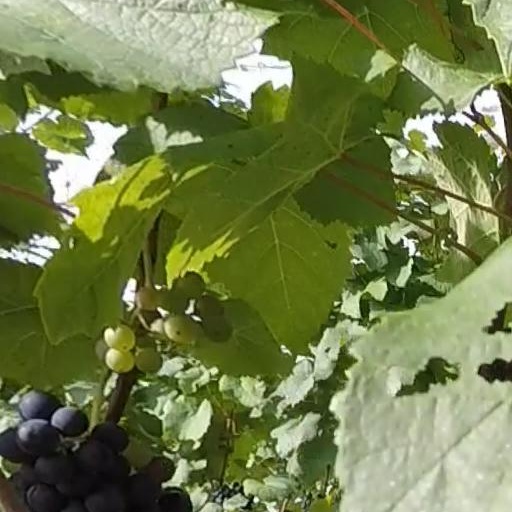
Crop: grape